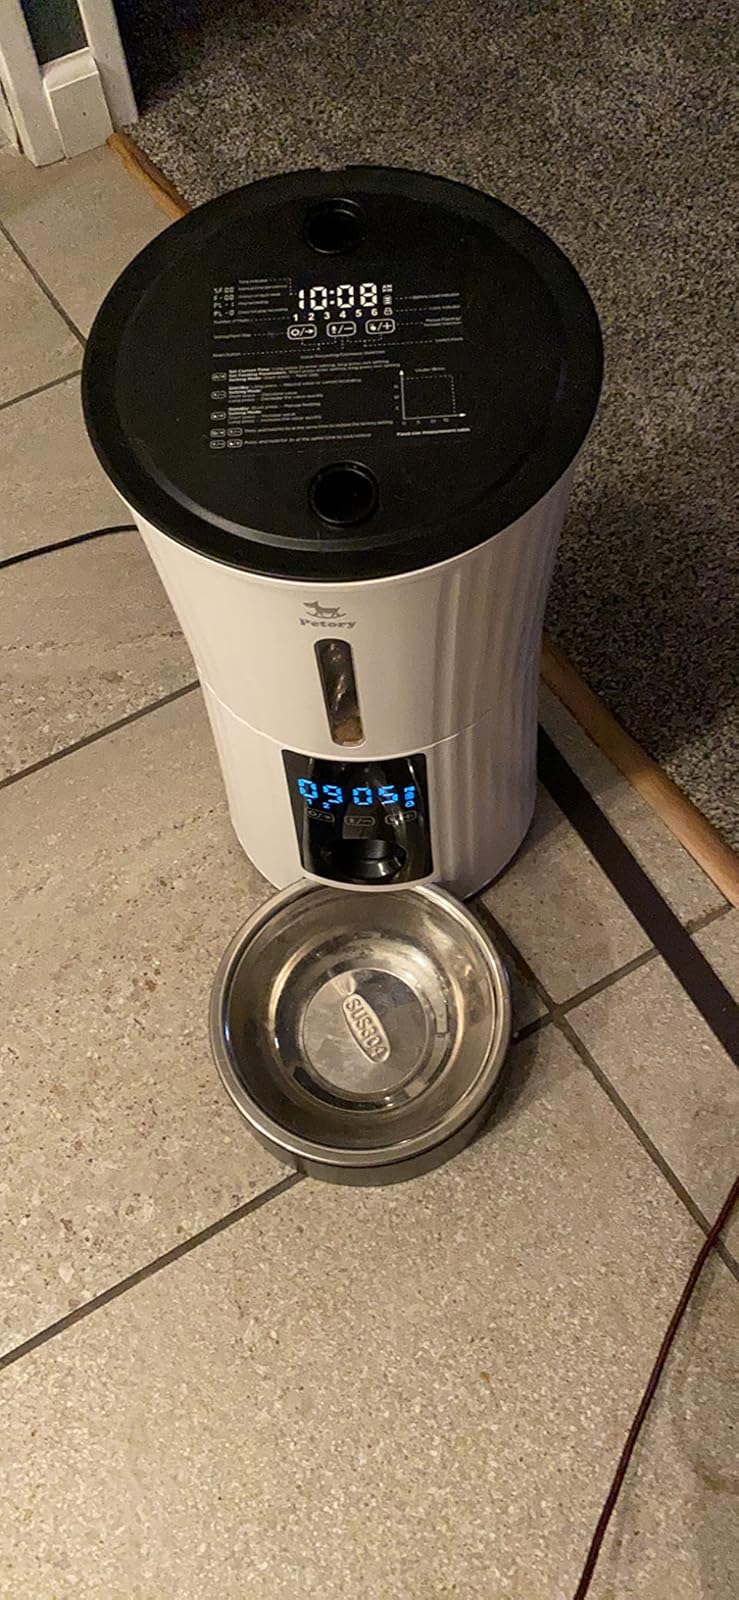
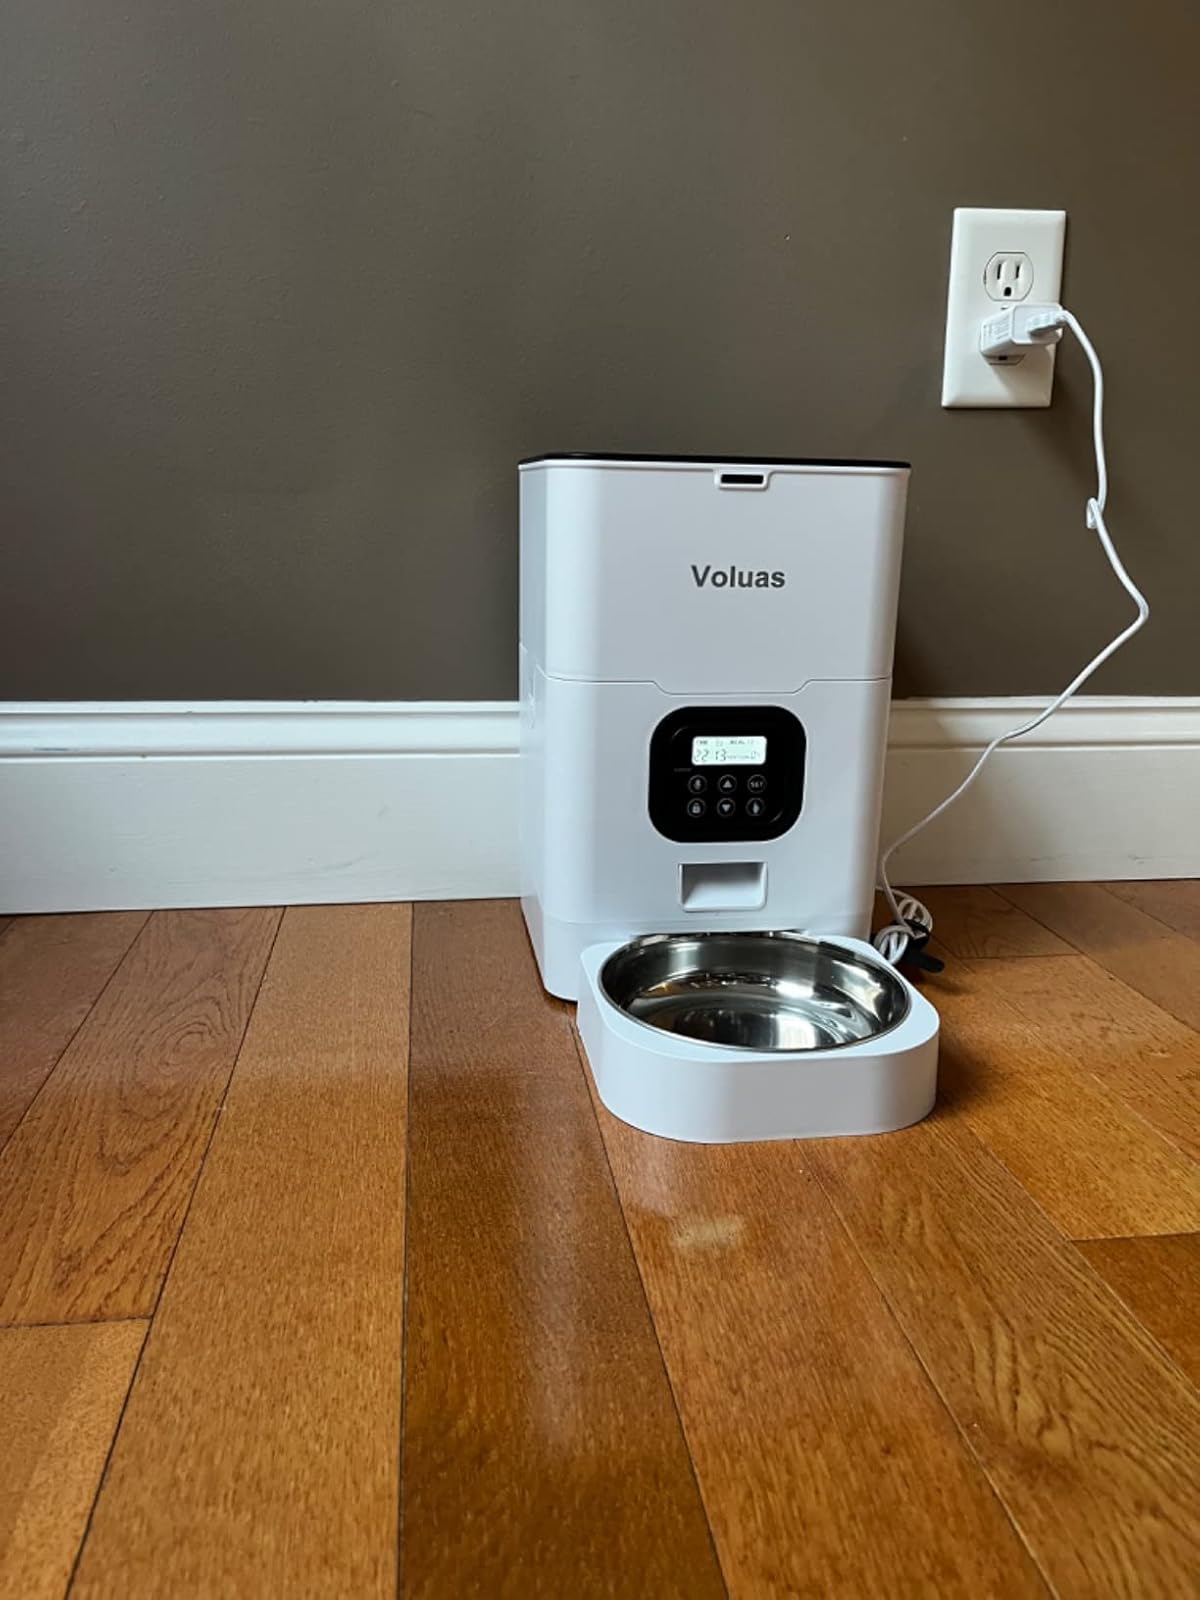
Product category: items_feeder
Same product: no